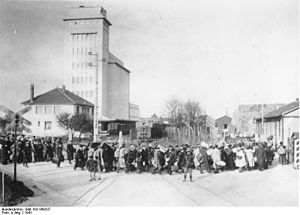
Irène Némirovsky / Anden verdenskrig
Ankomst i opsamlingslejren Pithiviers.
Irène Némirovsky var en fransk forfatterinde. Hendes mest berømte arbejde er det posthumt udgivne romanværk Suite Française, som blev udgivet i 2004. Hun blev født i Kijev, men boede mere end halvdelen af sit liv i Frankrig og skrev på fransk. Irène Némirovsky blev arresteret af franske gendarmer, klassificeret som jødinde efter racelovene, uden hensyn til hendes omvendelse til katolicismen. Hun døde 39 år gammel i udryddelseslejren Auschwitz i det tyskbesatte Polen.